Kid influencer

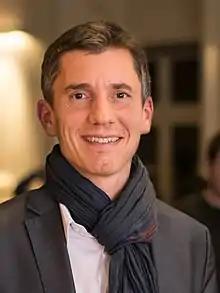
Bruno Studer, creator of the Studer Bill, which protects the monetary rights of kid influencers

The California Child Protection Bill more commonly referred to as the Coogan Act, is a bill that requires that all money earned by children in the entertainment industry is their own. Their parents do not have control over the money. 15% of the money earned is placed in a Coogan Account which is a trust account made for the child's earnings. There has been a push for this bill to be reviewed to include protection for child influencers, and in September 2024, a law was passed in California that extends the Coogan Act legislation to child influencers. It requires that parents put a percentage of money made from online monetized content in a trust to be accessed by the child when they become an adult. Other states, such as New York, Louisiana, and New Mexico, also enforce the Coogan Act. However, not all of these states extend this to protect kid influencers.